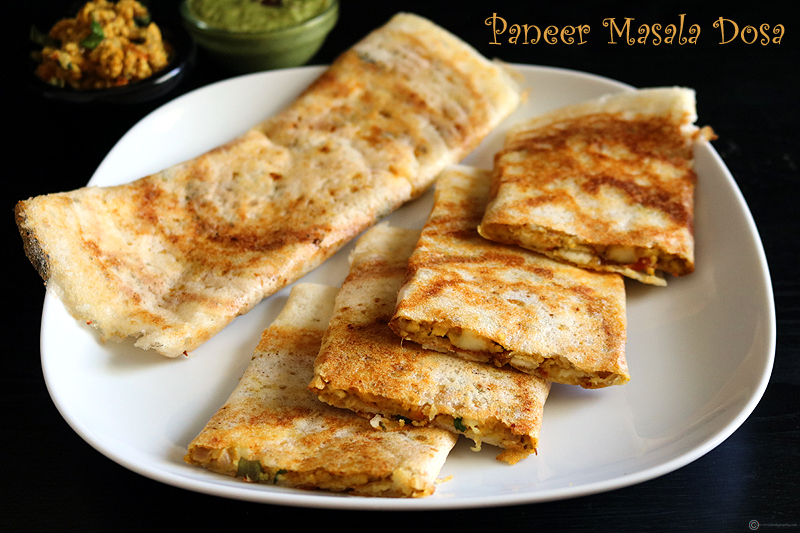
Dish: masala_dosa